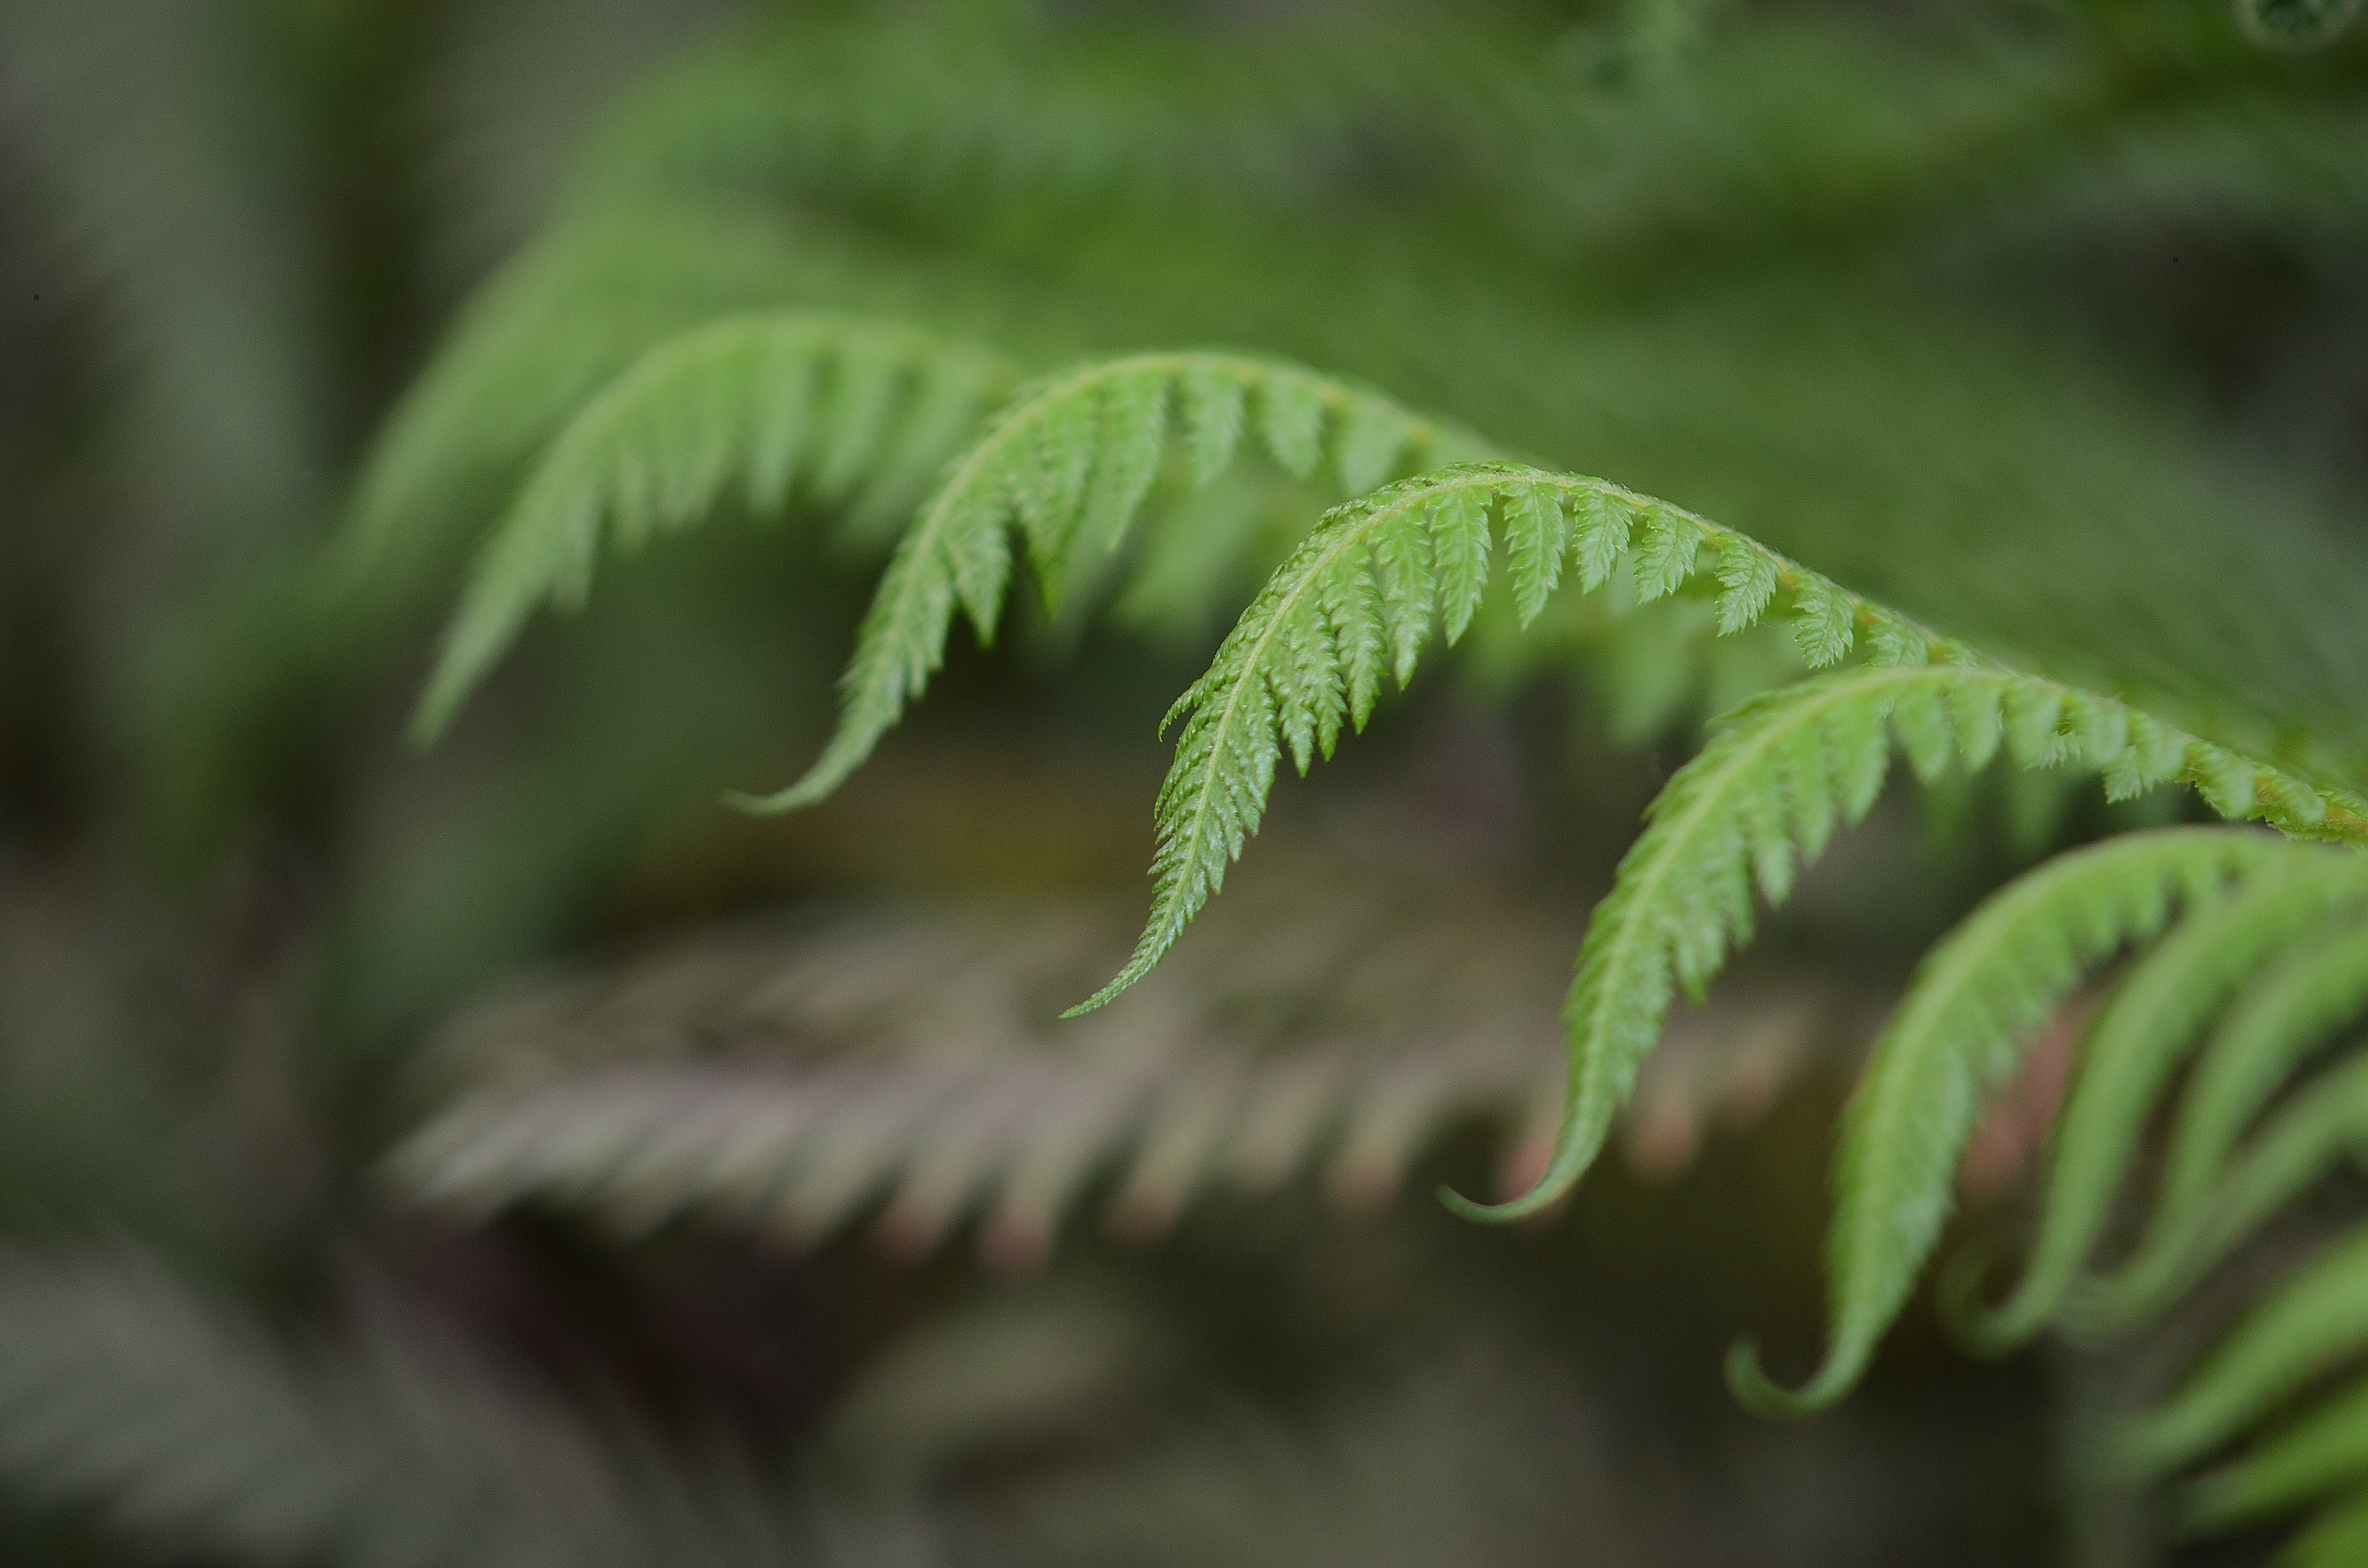
nature, forest, branch, plant, leaf, flower, green, jungle, macro, botany, colorful, flora, fauna, fern, close up, leaves, background, rainforest, macro photography, plant leaves, plant stem, land plant, ferns and horsetails, vascular plant